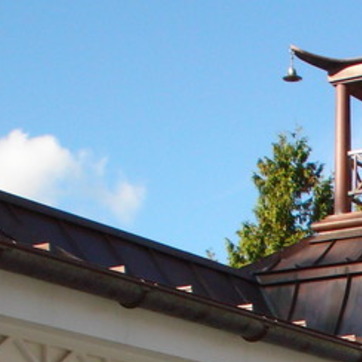
Material: sky